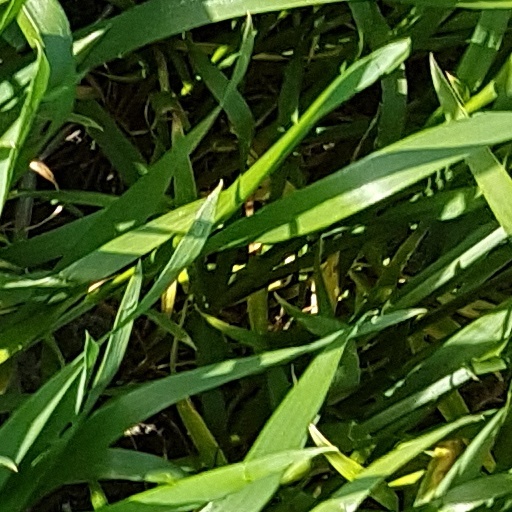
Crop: wheat